Grand Rapids, Michigan

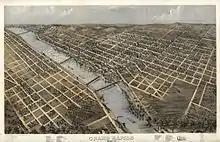
An 1868 pictorial map of Grand Rapids

An outcropping of gypsum, where Plaster Creek enters the Grand River, was known to the Native American inhabitants of the area. Pioneer geologist Douglass Houghton commented on this find in 1838. Settlers began to mine this outcrop in 1841, initially in open cast mines, but later underground mines as well. Gypsum was ground locally for use as a soil amendment known as "land plaster."